Conure

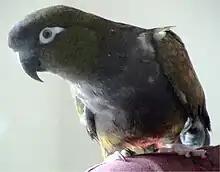
Patagonian conure, "Cyanoliseus patagonus"

The Patagonian conure, also known as the burrowing parrot, "Cyanoliseus patagonus", is the largest conure. It is found in the Patagonia region of south-central Argentina and Chile. Drab on the top, brightly colored underneath, the Patagonian conure has increased in popularity since the 1990s, leading to an increase in illegal importation that threatens wild populations, but they are fairly commonly bred in captivity. Patagonian conures have a reputation for being exceptionally sweet-natured and intelligent, but can be very loud and destructive with their chewing. The greater Patagonian conure ("C. p. bloxami" or "C. p. byroni") is the largest of all the conures. They can learn to talk and they usually bond very well with people, especially if hand-raised, and although not the most colorful bird, they make great pets.